Neutrino detector

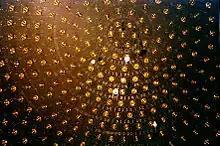
The inside of the MiniBooNE neutrino detector

A neutrino detector is a physics apparatus which is designed to study neutrinos.